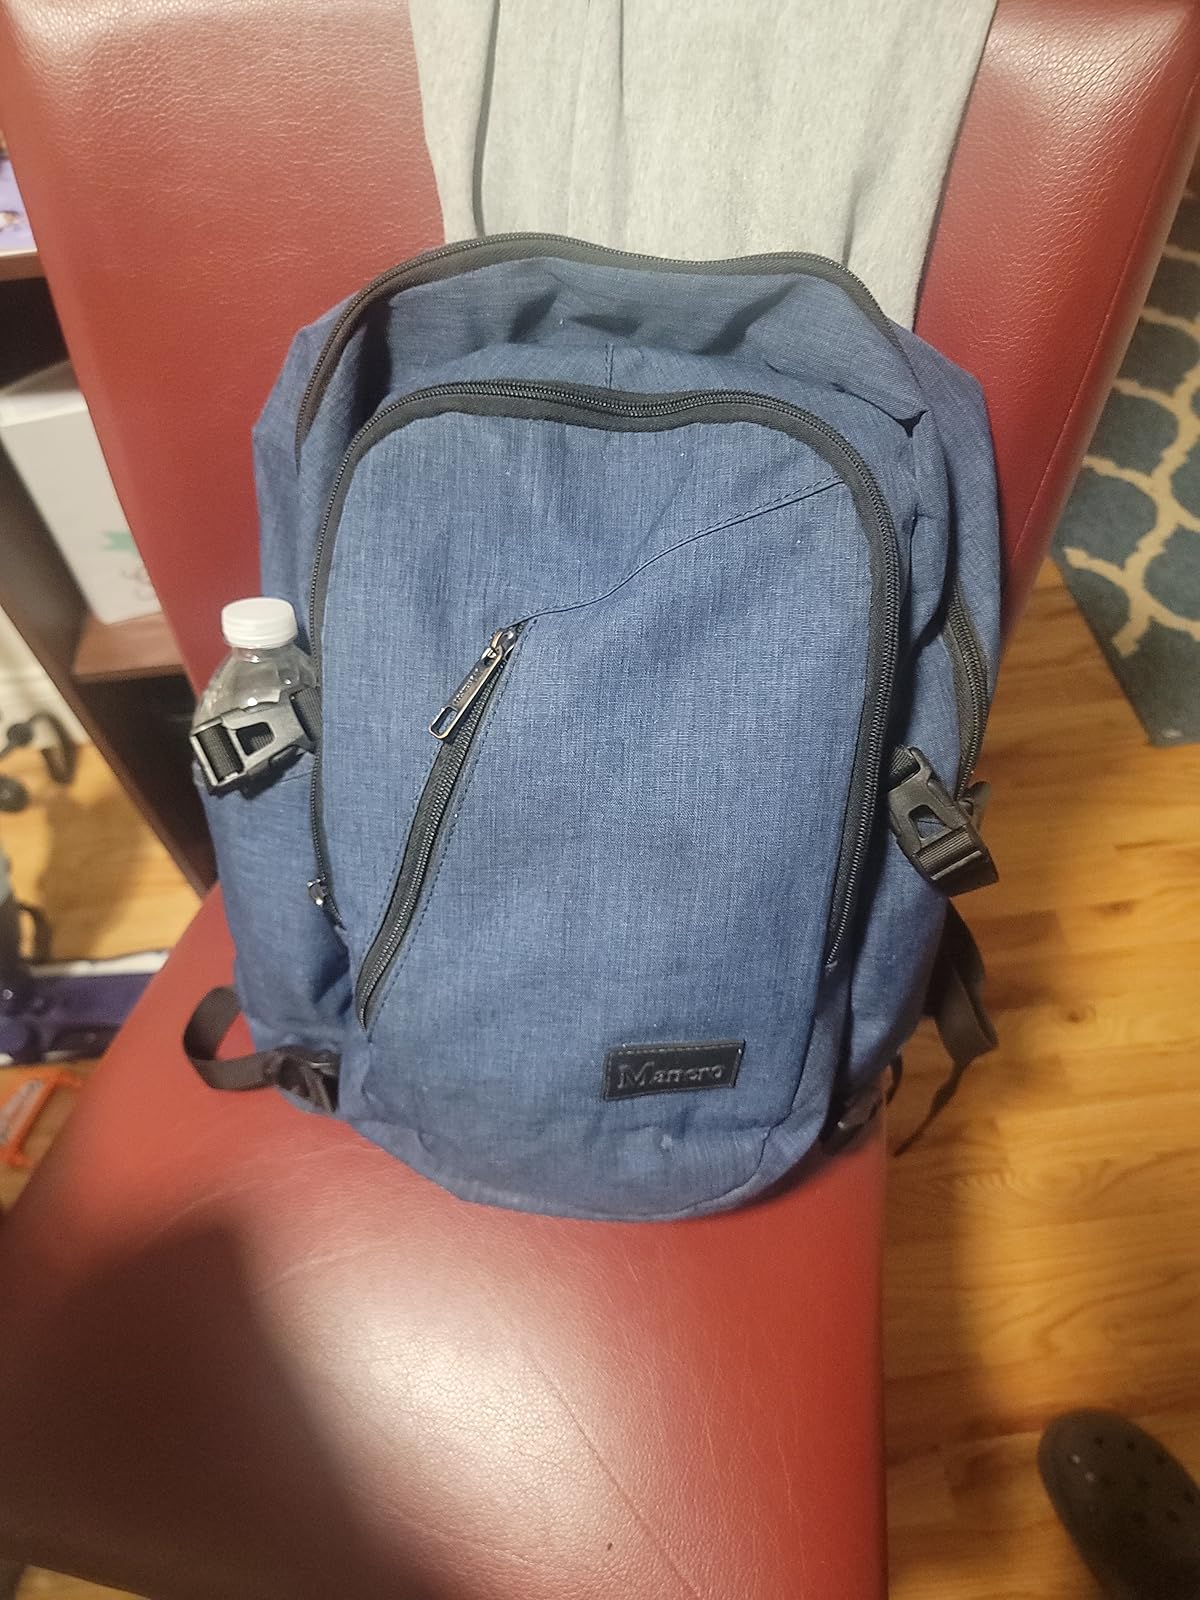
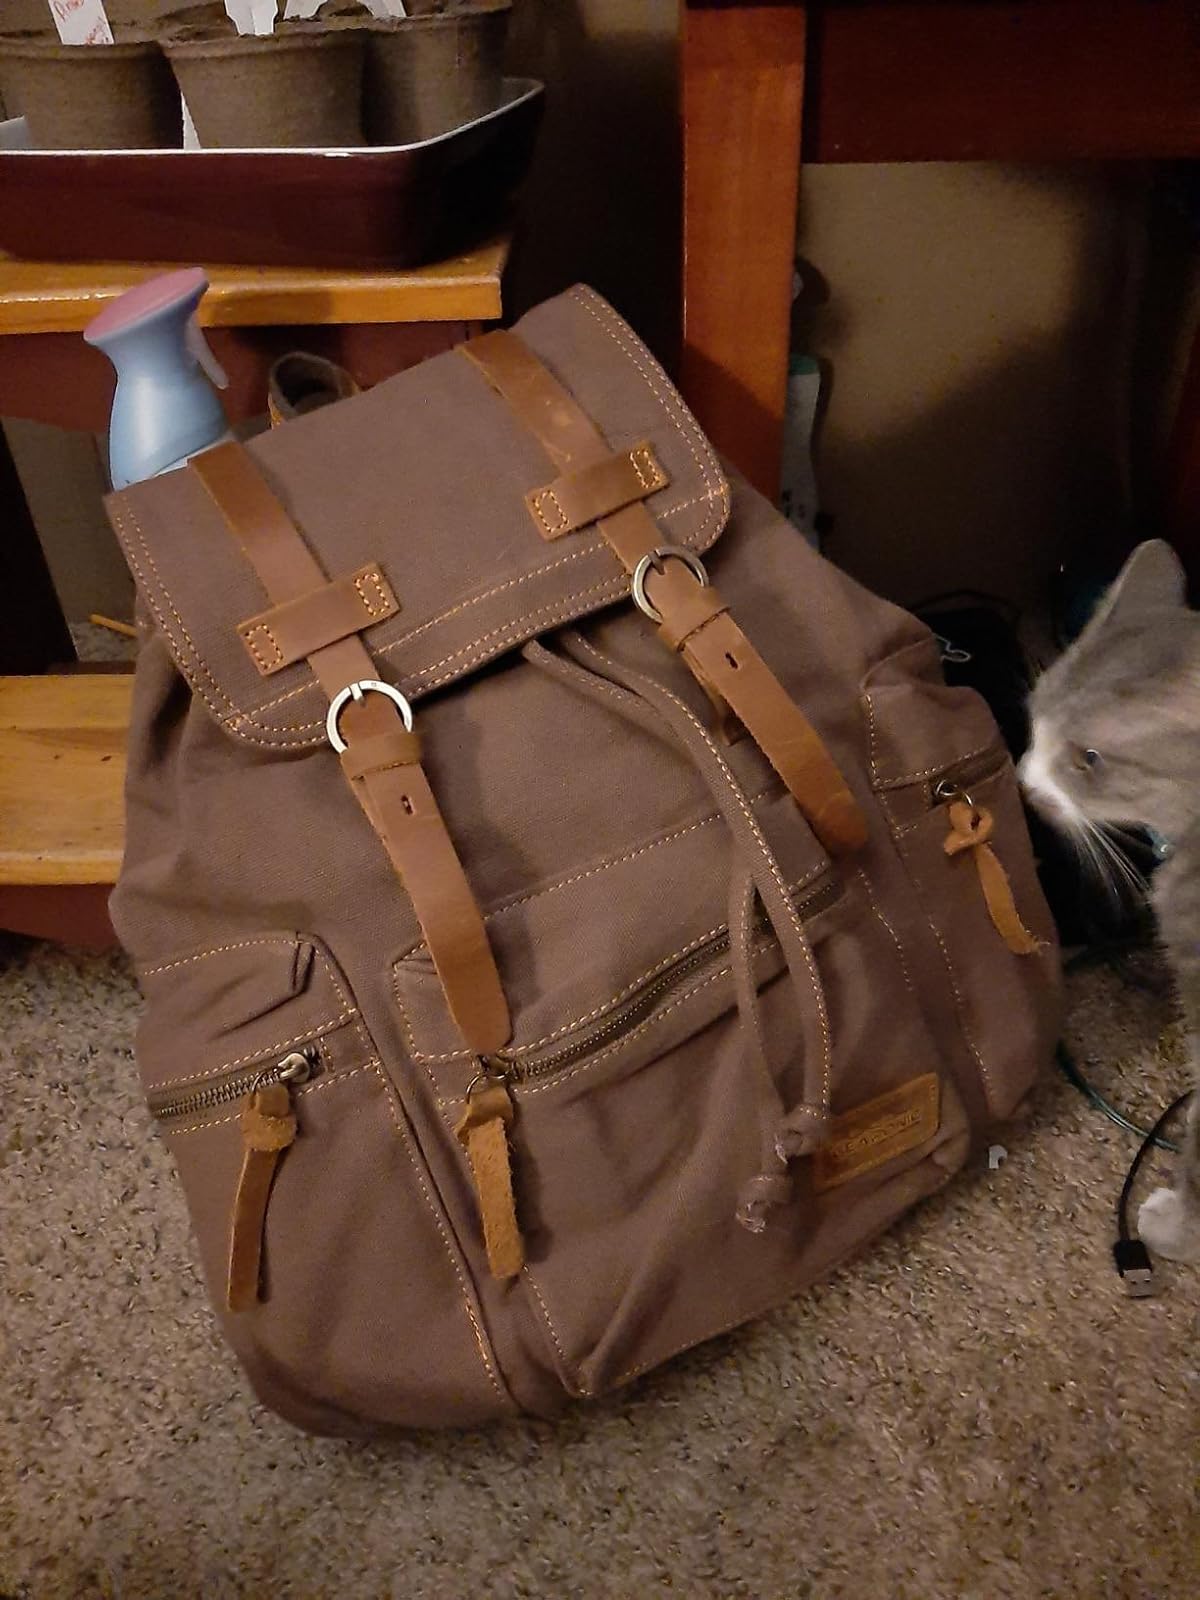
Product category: bag
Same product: no